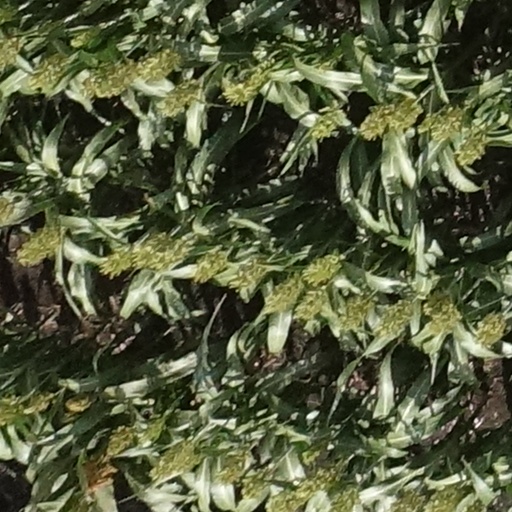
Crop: sorghum